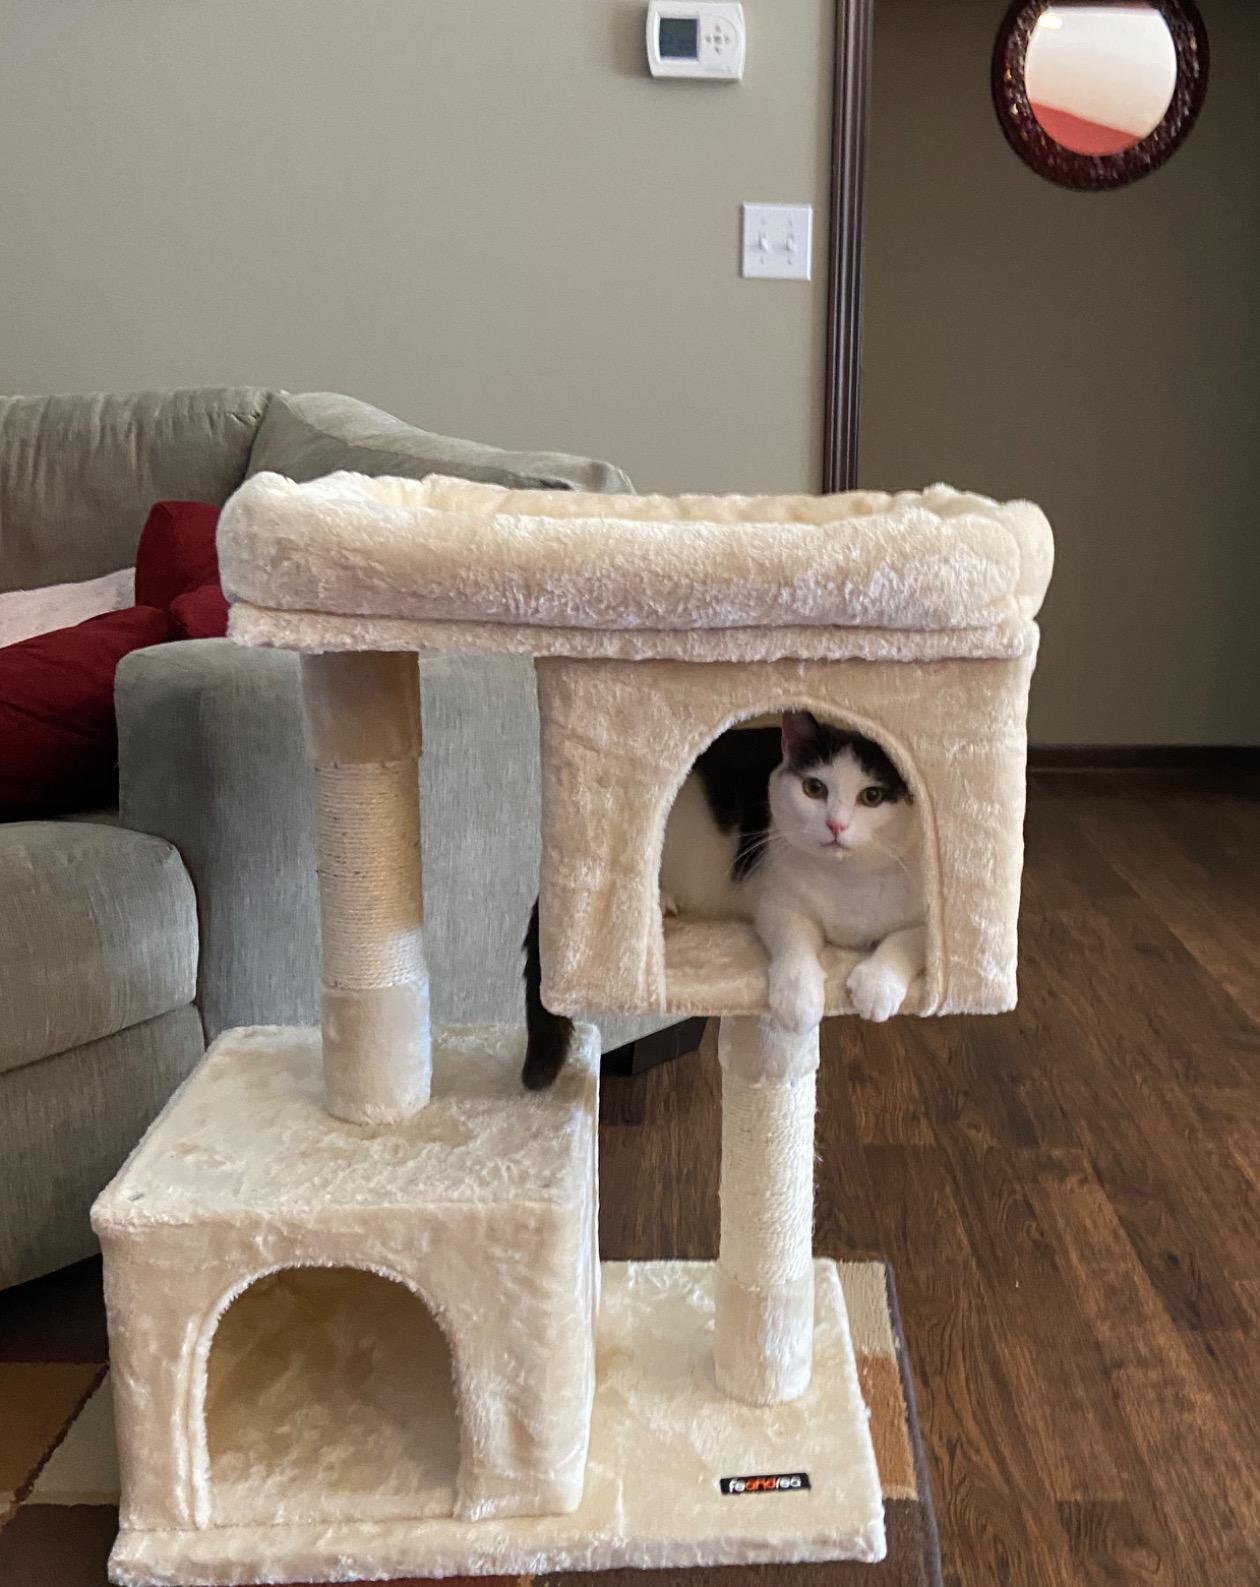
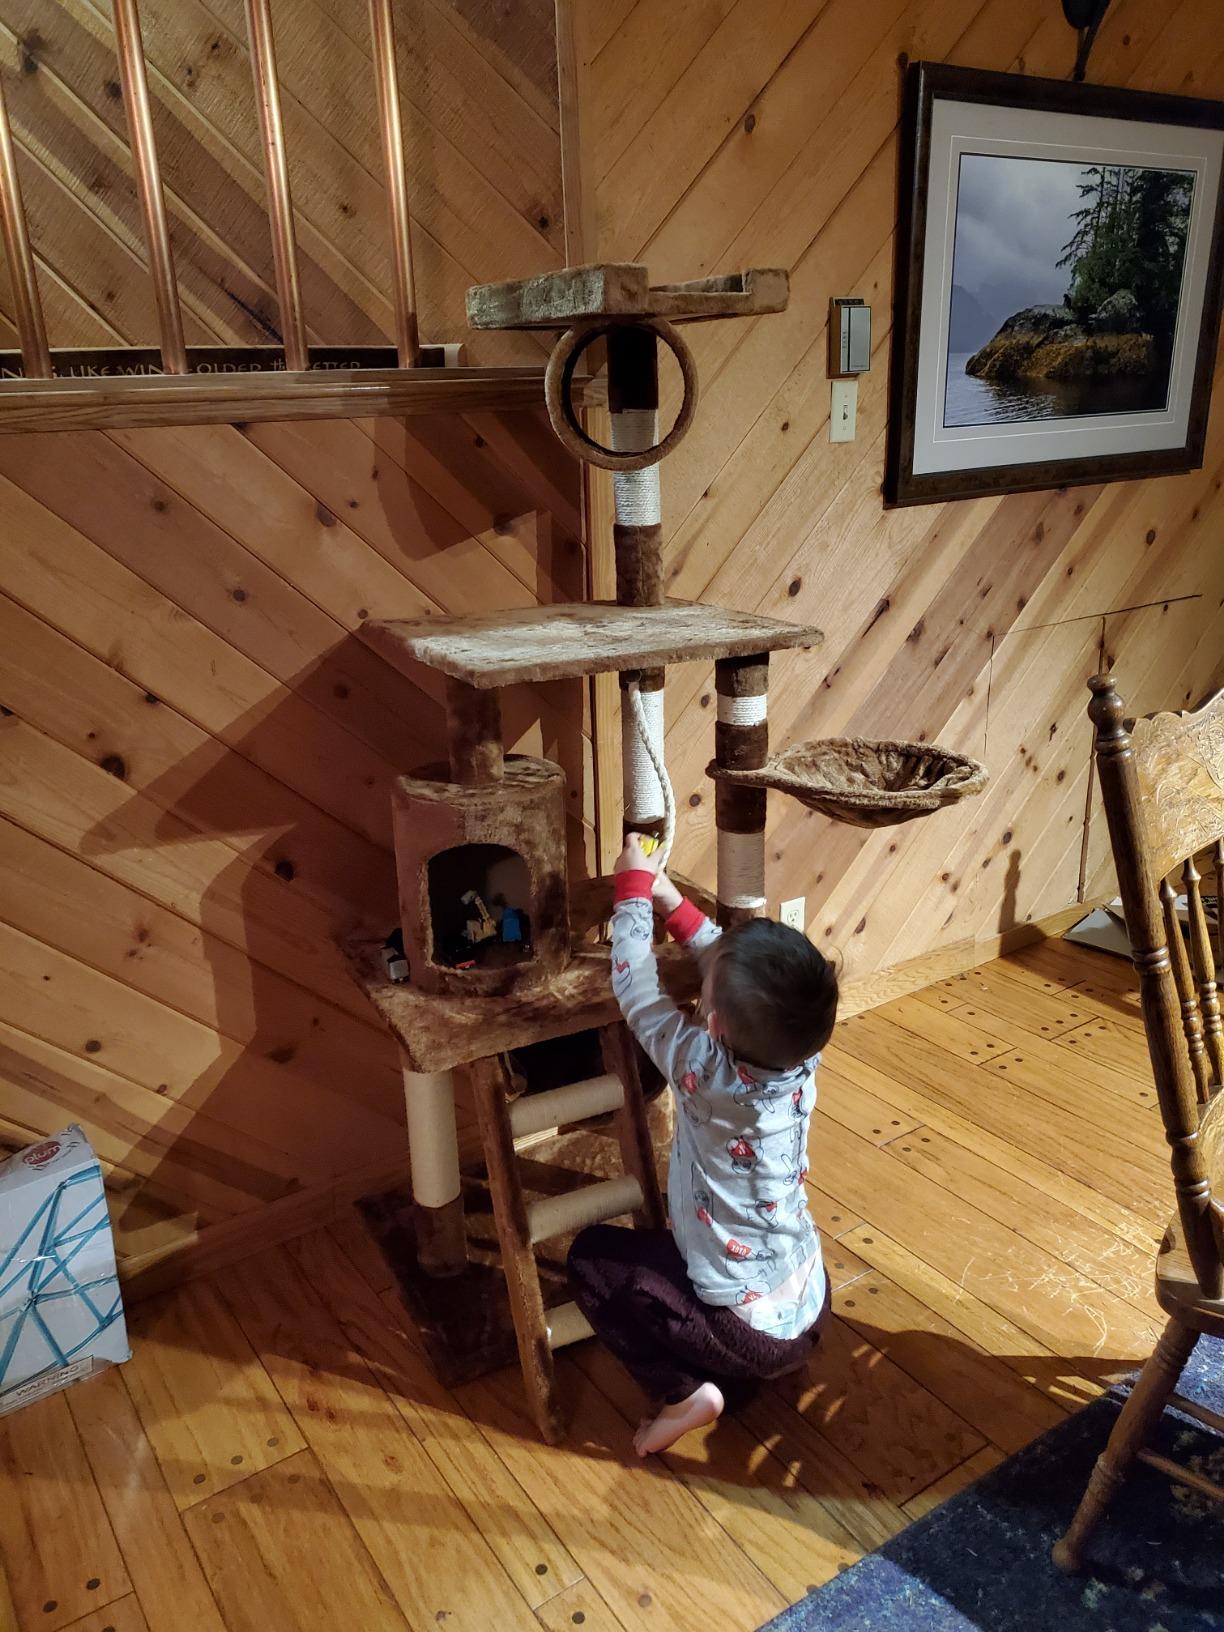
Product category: items_cat tree
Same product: no